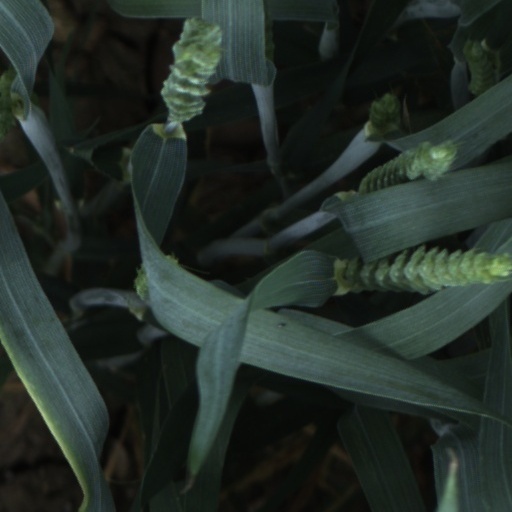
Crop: wheat